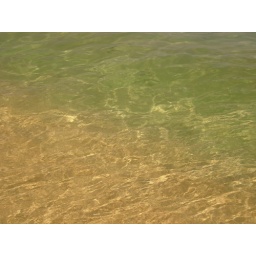
Beautiful clear water in Cabo